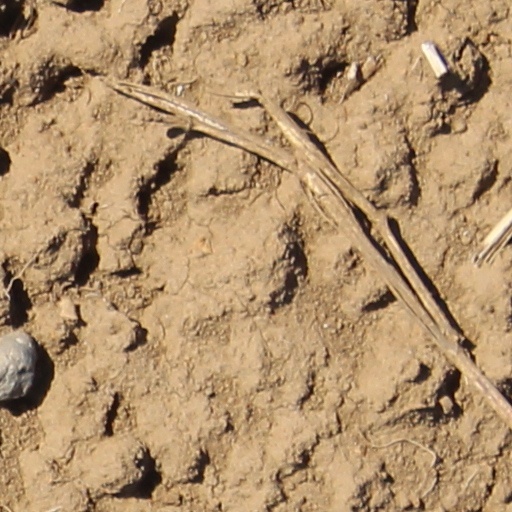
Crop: wheat